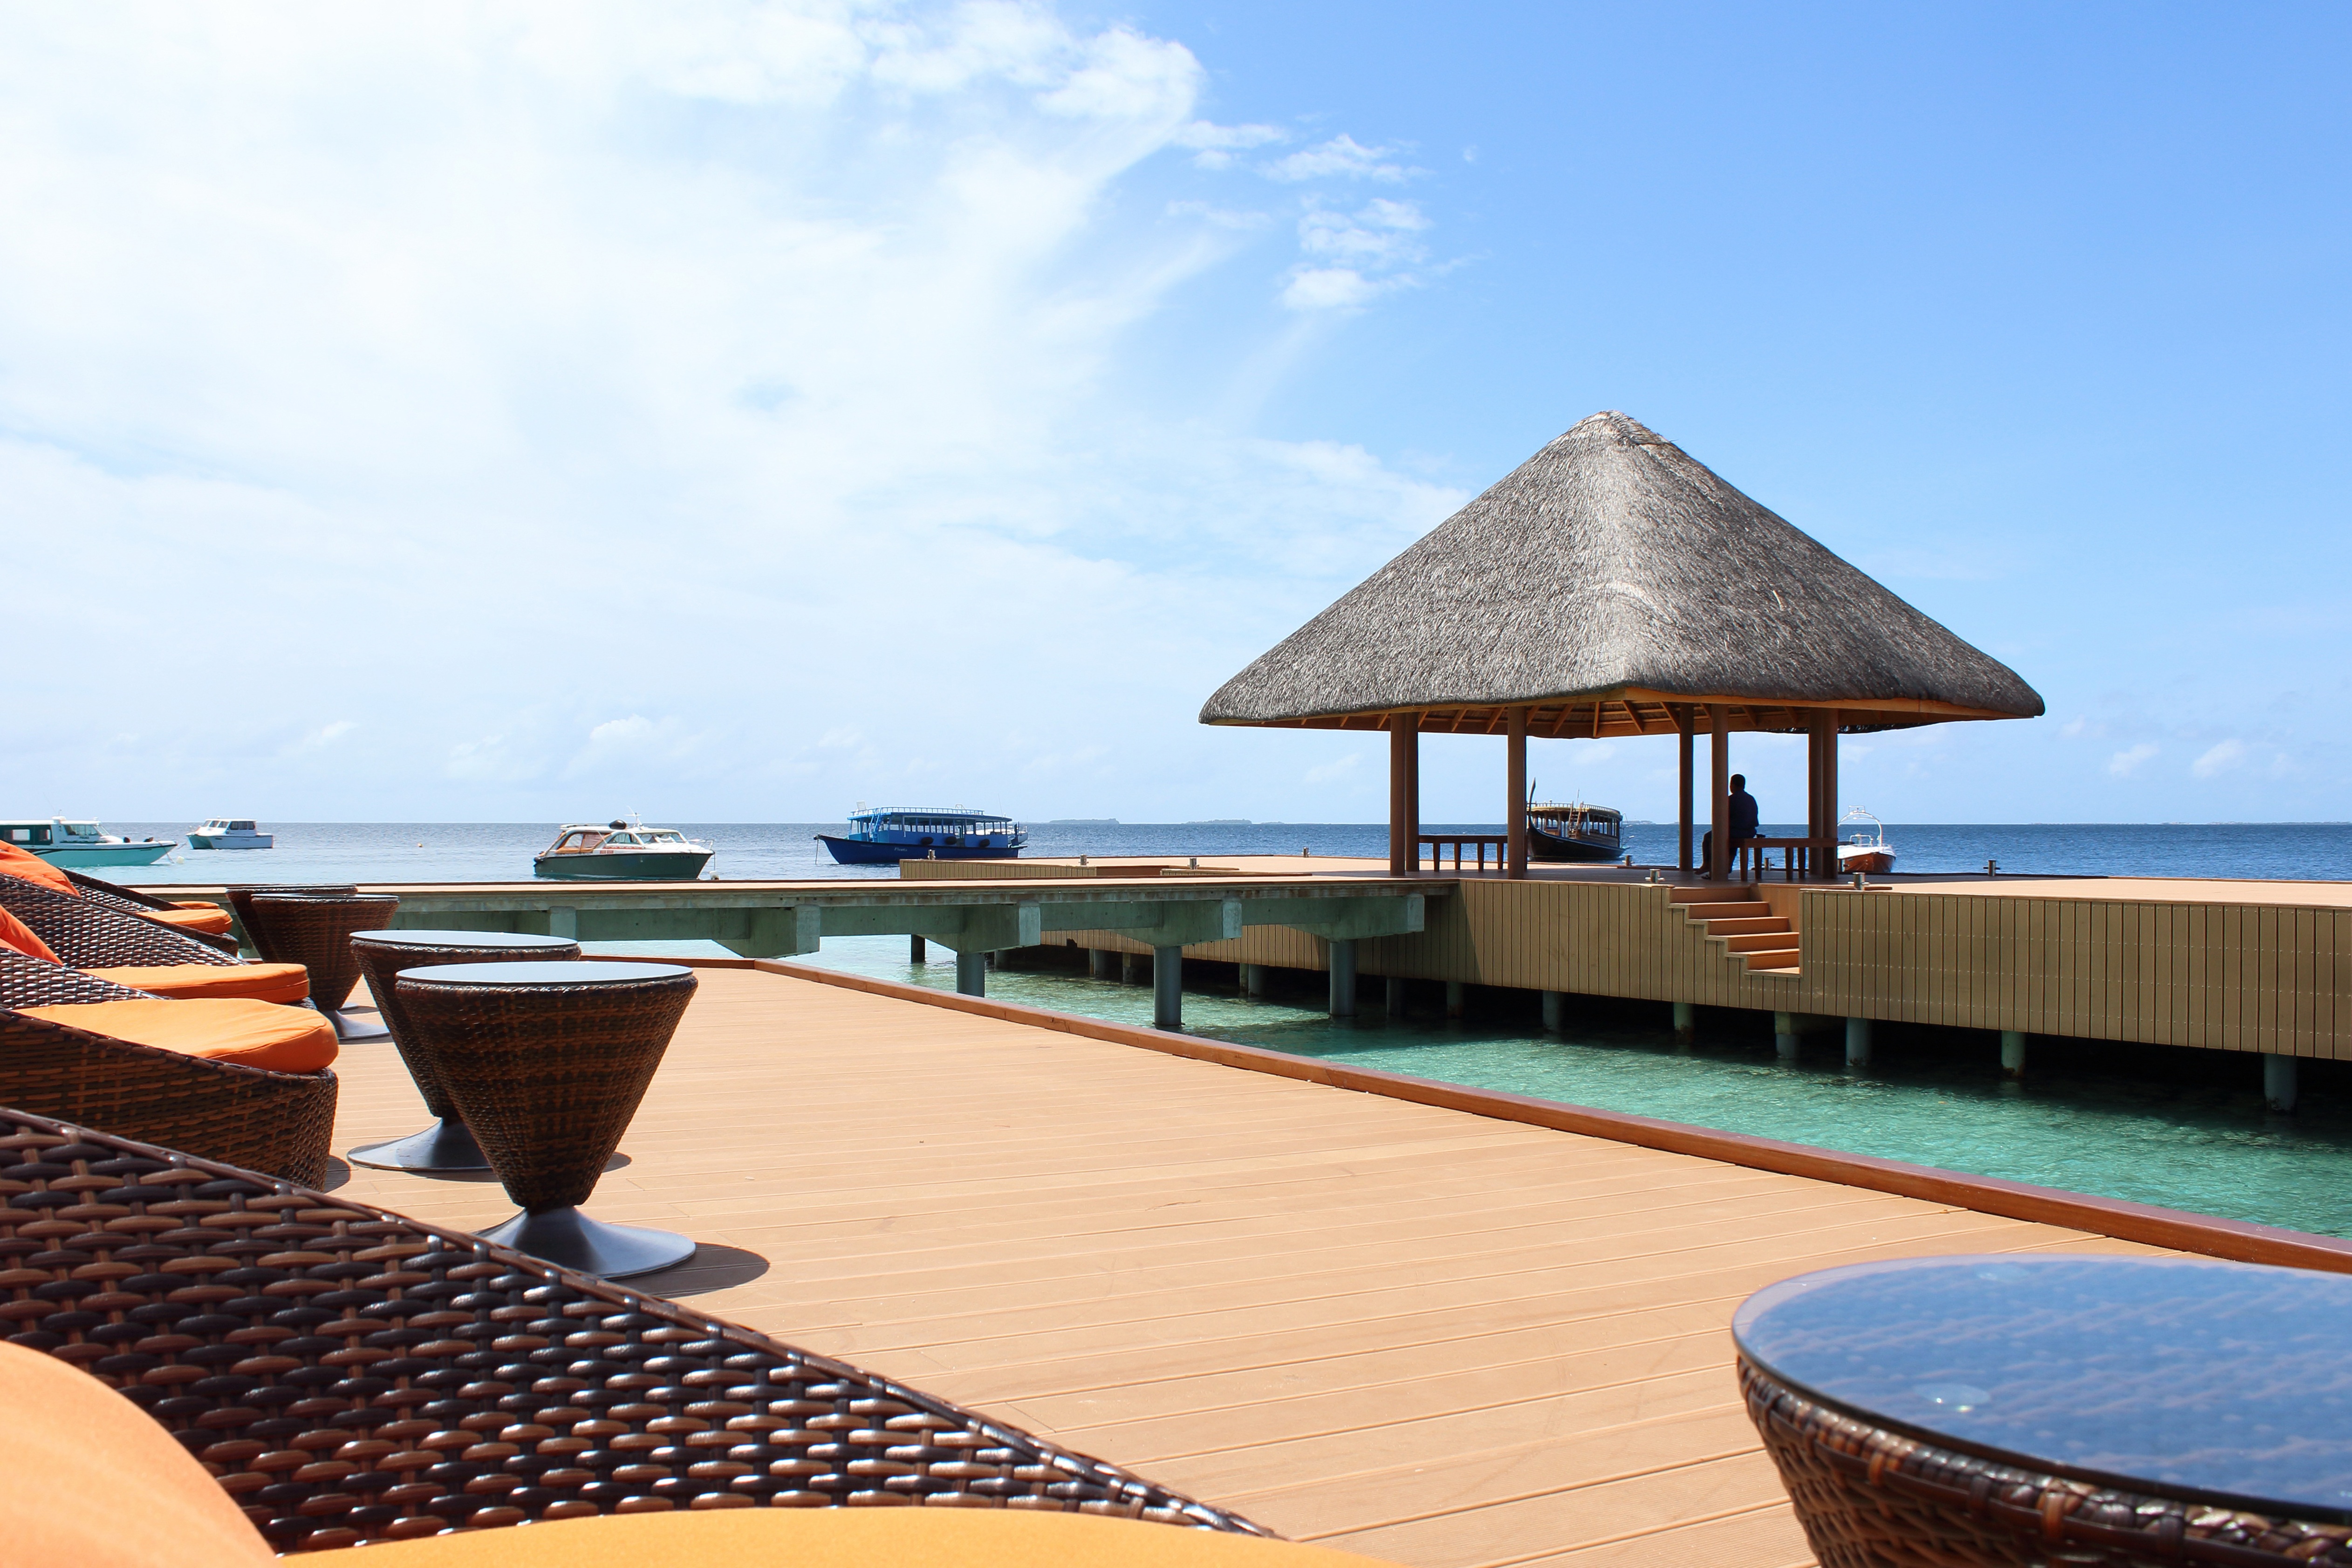
beach, sea, sky, villa, chair, walkway, summer, vacation, paradise, swimming pool, holiday, property, blue, leisure, lounge, clouds, resort, holidays, estate, maldives, beach sea, beach water, seating arrangement